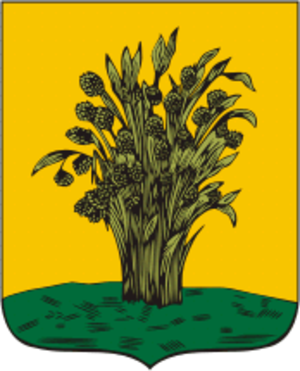
Souraj est une ville de l'oblast de Briansk, en Russie, et le centre administratif du raïon de Souraj. Sa population s'élevait à 11 728 en 2013.